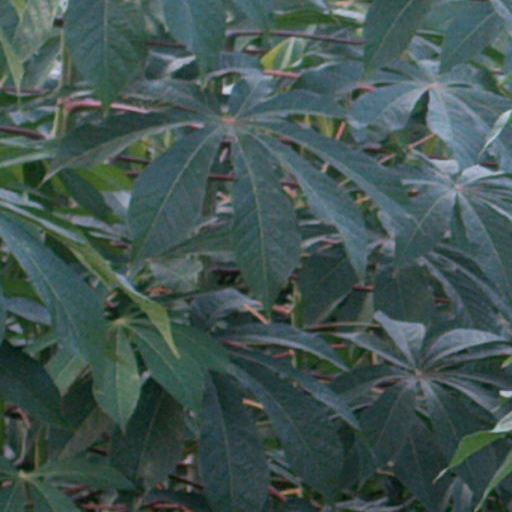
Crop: cassava